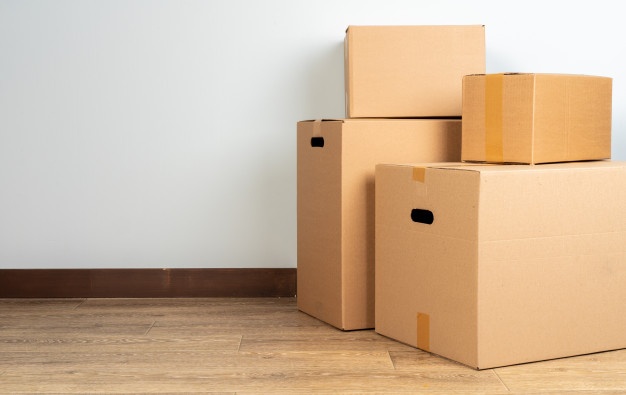
Label: cardboard